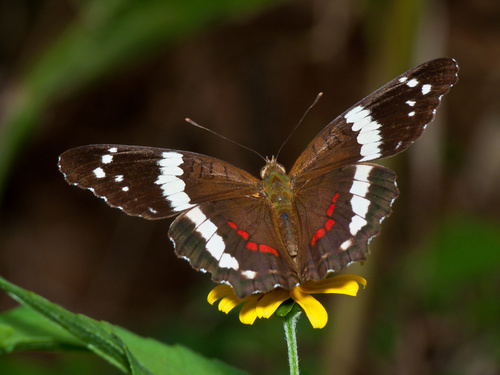
Scientific name: Anartia fatima
Common name: Banded peacock
Family: Nymphalidae
Order: Lepidoptera
Pollinator type: Primary pollinator
Habitat: Open areas and gardens
Geographic range: South America
Conservation status: Least Concern